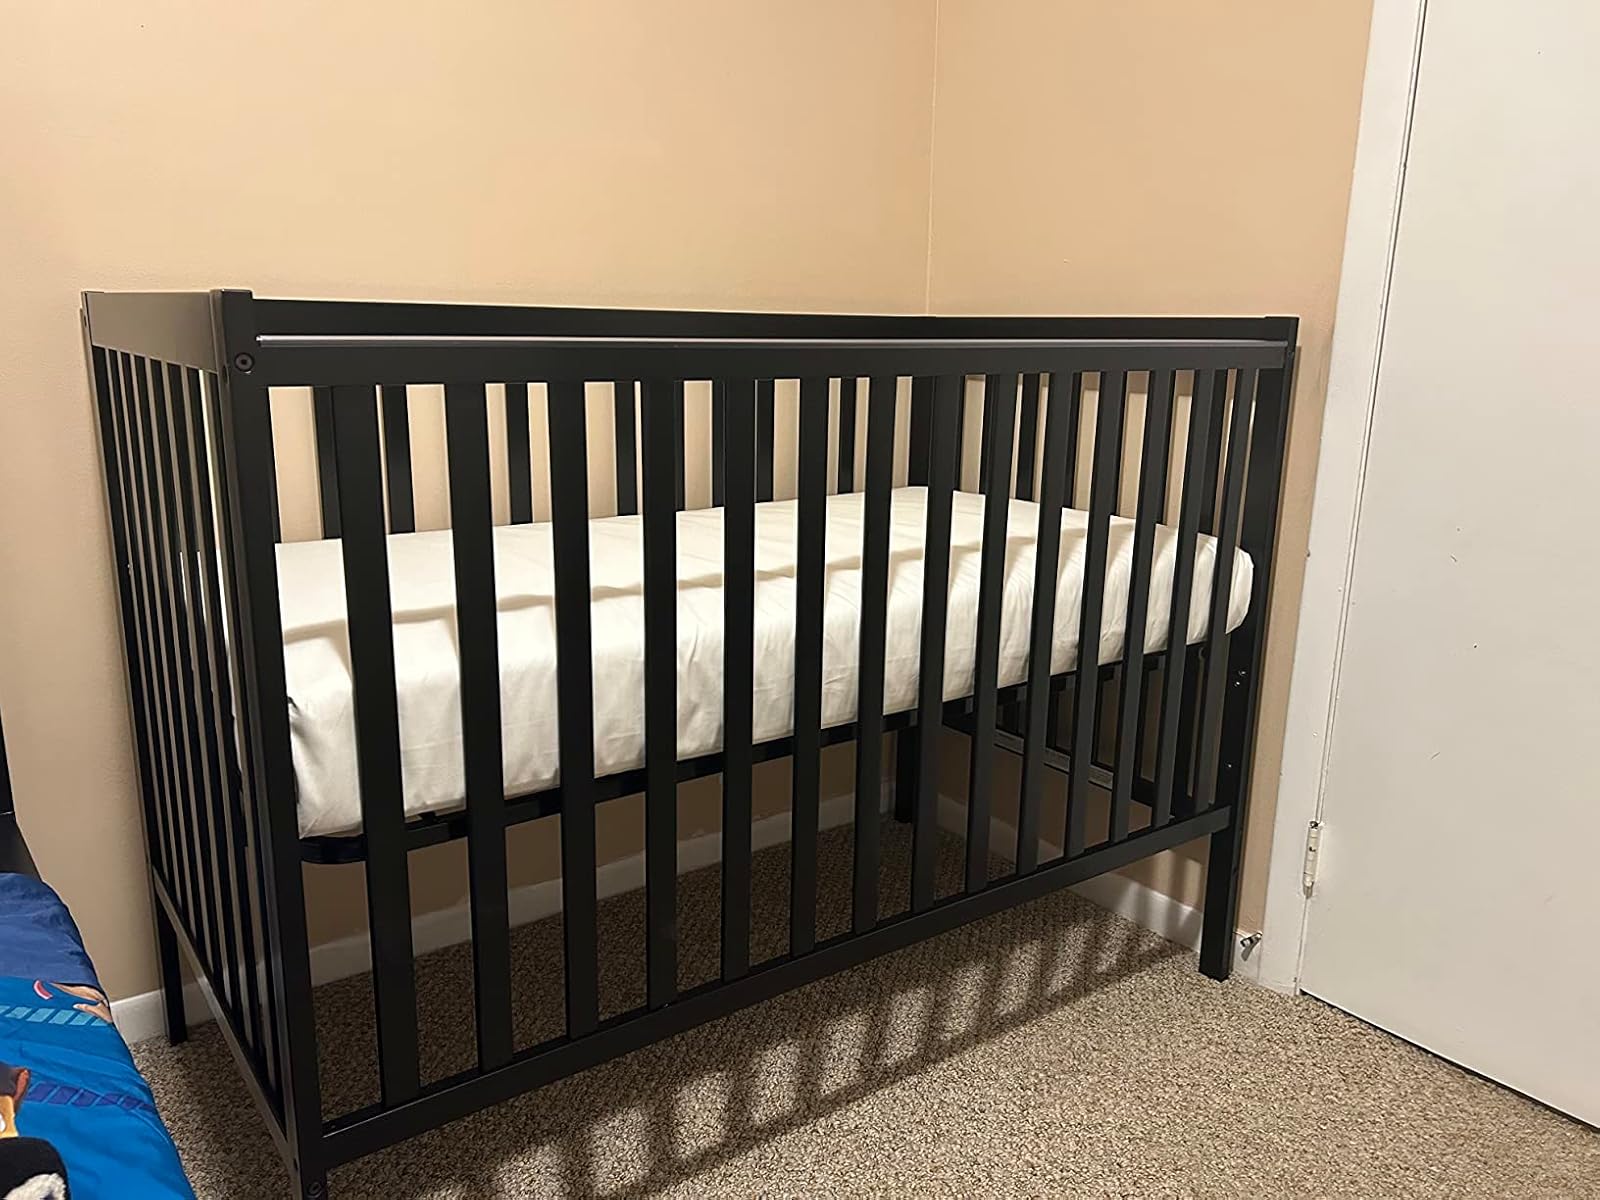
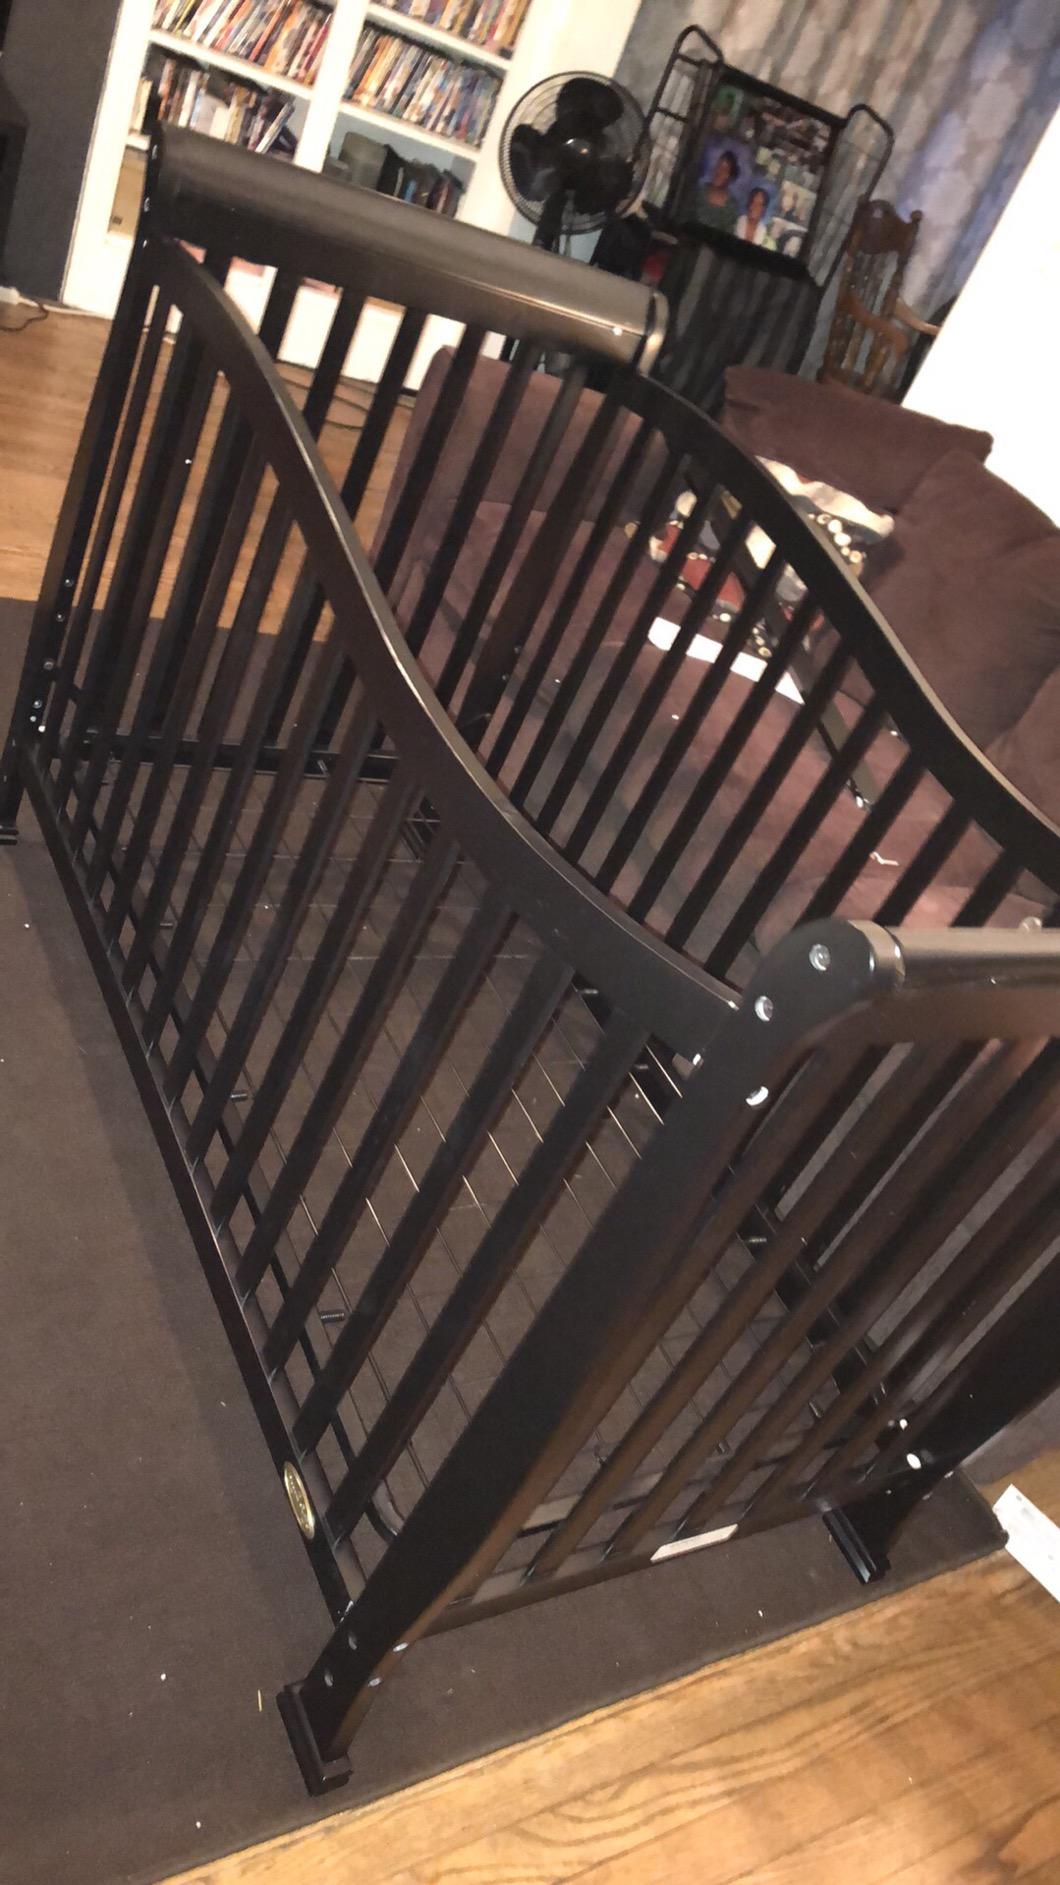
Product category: products_crib
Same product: no